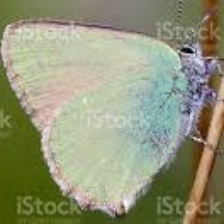
Species: GREEN HAIRSTREAK
Butterfly family (ImageNet category): lycaenid_butterfly